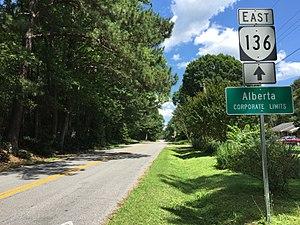
Alberta est une municipalité américaine située dans le comté de Brunswick en Virginie.